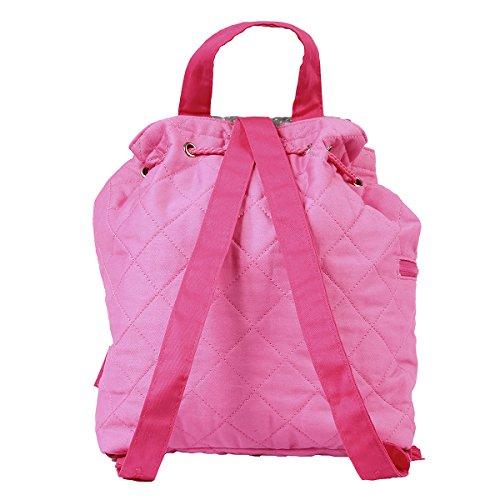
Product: Stephen Joseph Quilted Backpack, Elephant
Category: Clothing, Shoes & Jewelry | Luggage & Travel Gear | Backpacks | Kids' Backpacks
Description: FUN and FUNCTIONAL: Colorful, exciting characters and patterns make this bag super stylish.
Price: $29.89